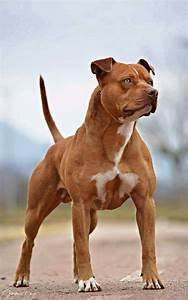
Label: dog